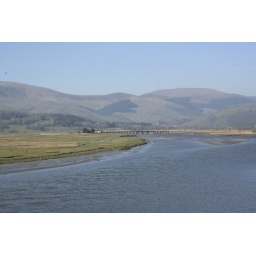
The bridge over which trains from Machynlleth to Pwllheli go. Taken through the bus window on the way back from Aberystwyth.